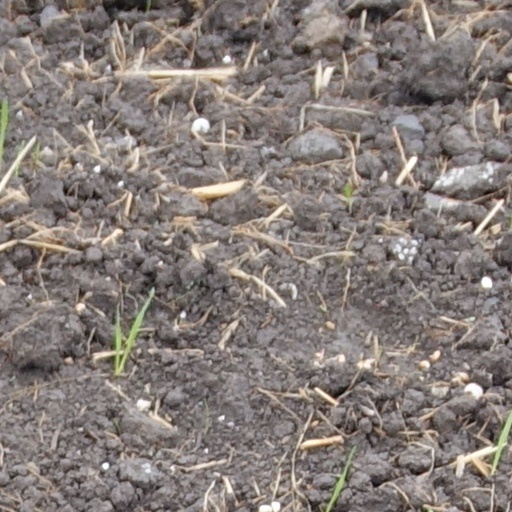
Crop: wheat